Heinkel He 111

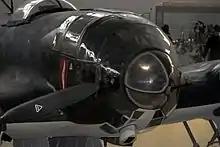
The Norway-restored He 111P-2's nose

After its defeat in World War I, Germany was banned from operating an air force by the Treaty of Versailles. German re-armament began earnestly in the 1930s and was initially kept secret because the project violated the treaty. Early development work on bombers was disguised as a development program for civilian transport aircraft.